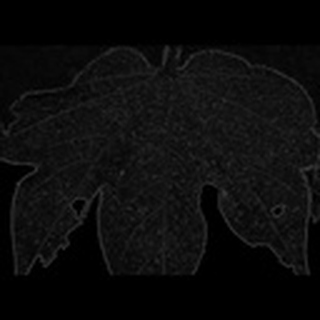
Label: cotton_aphids